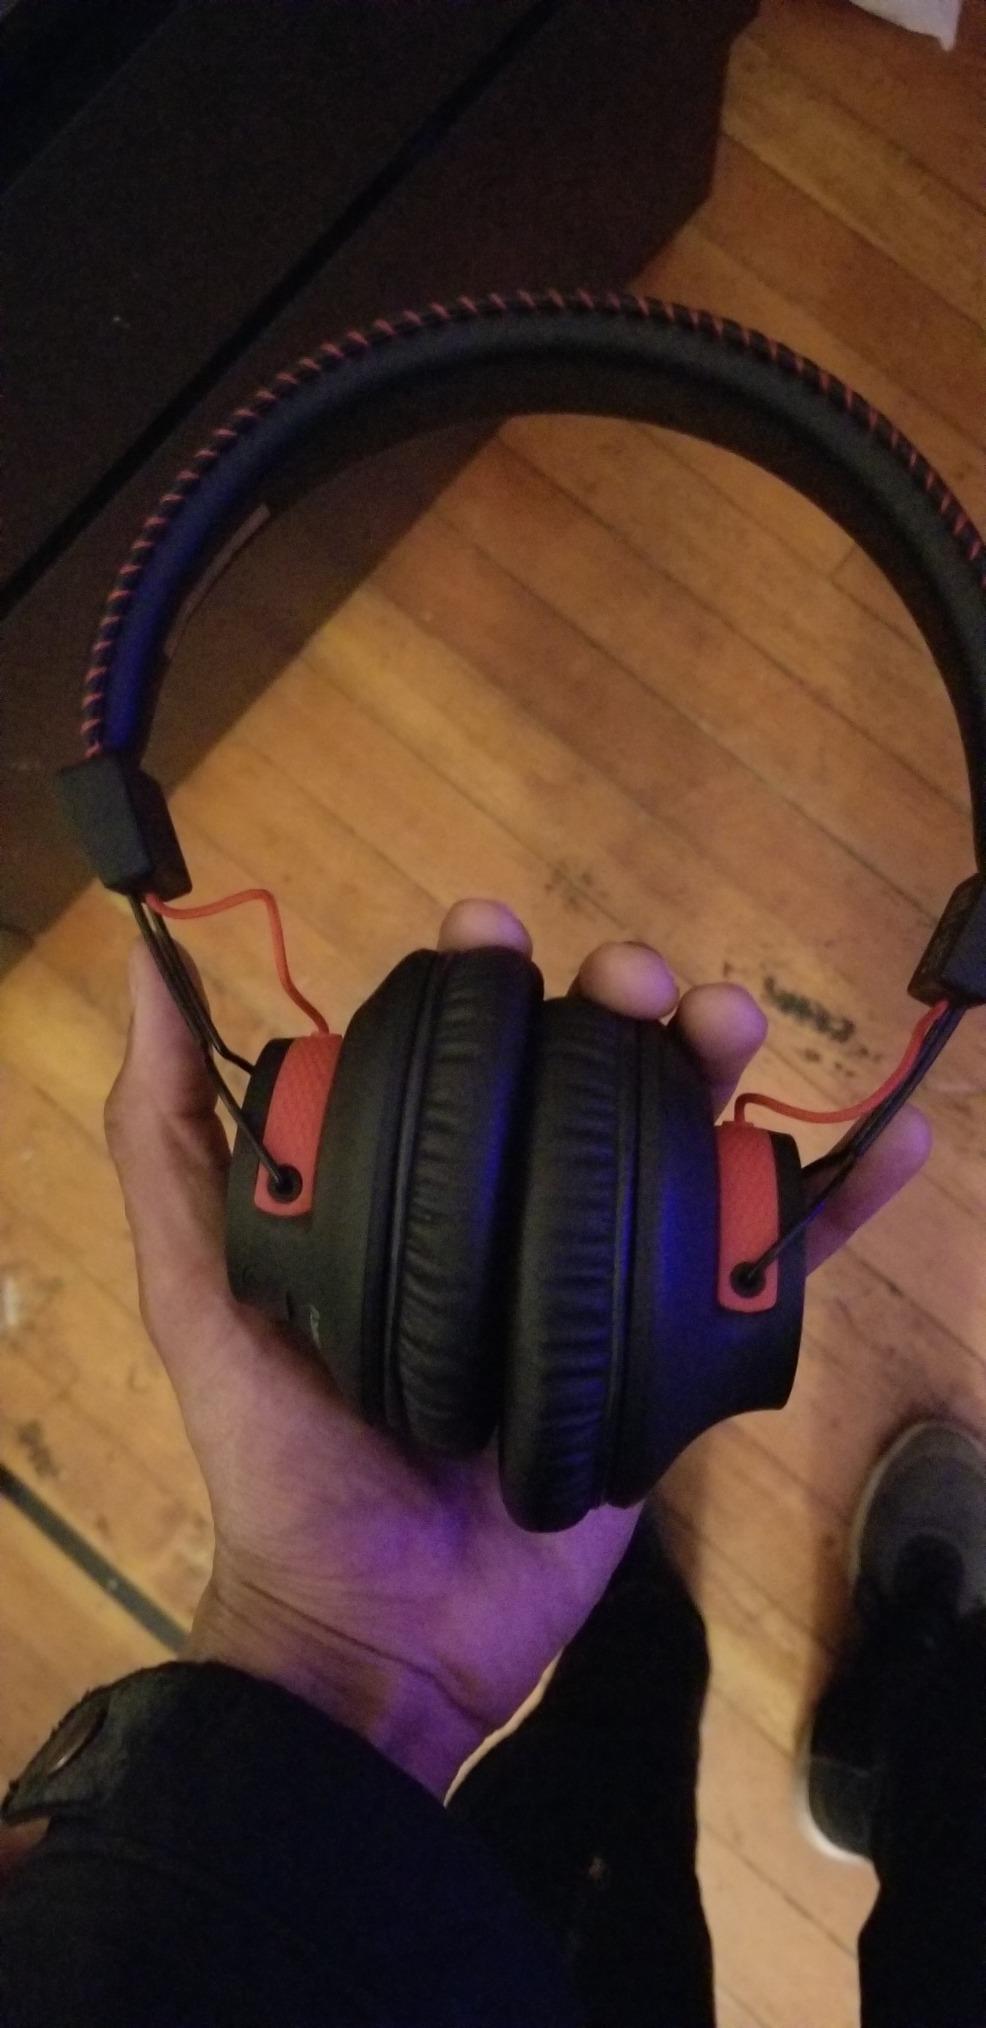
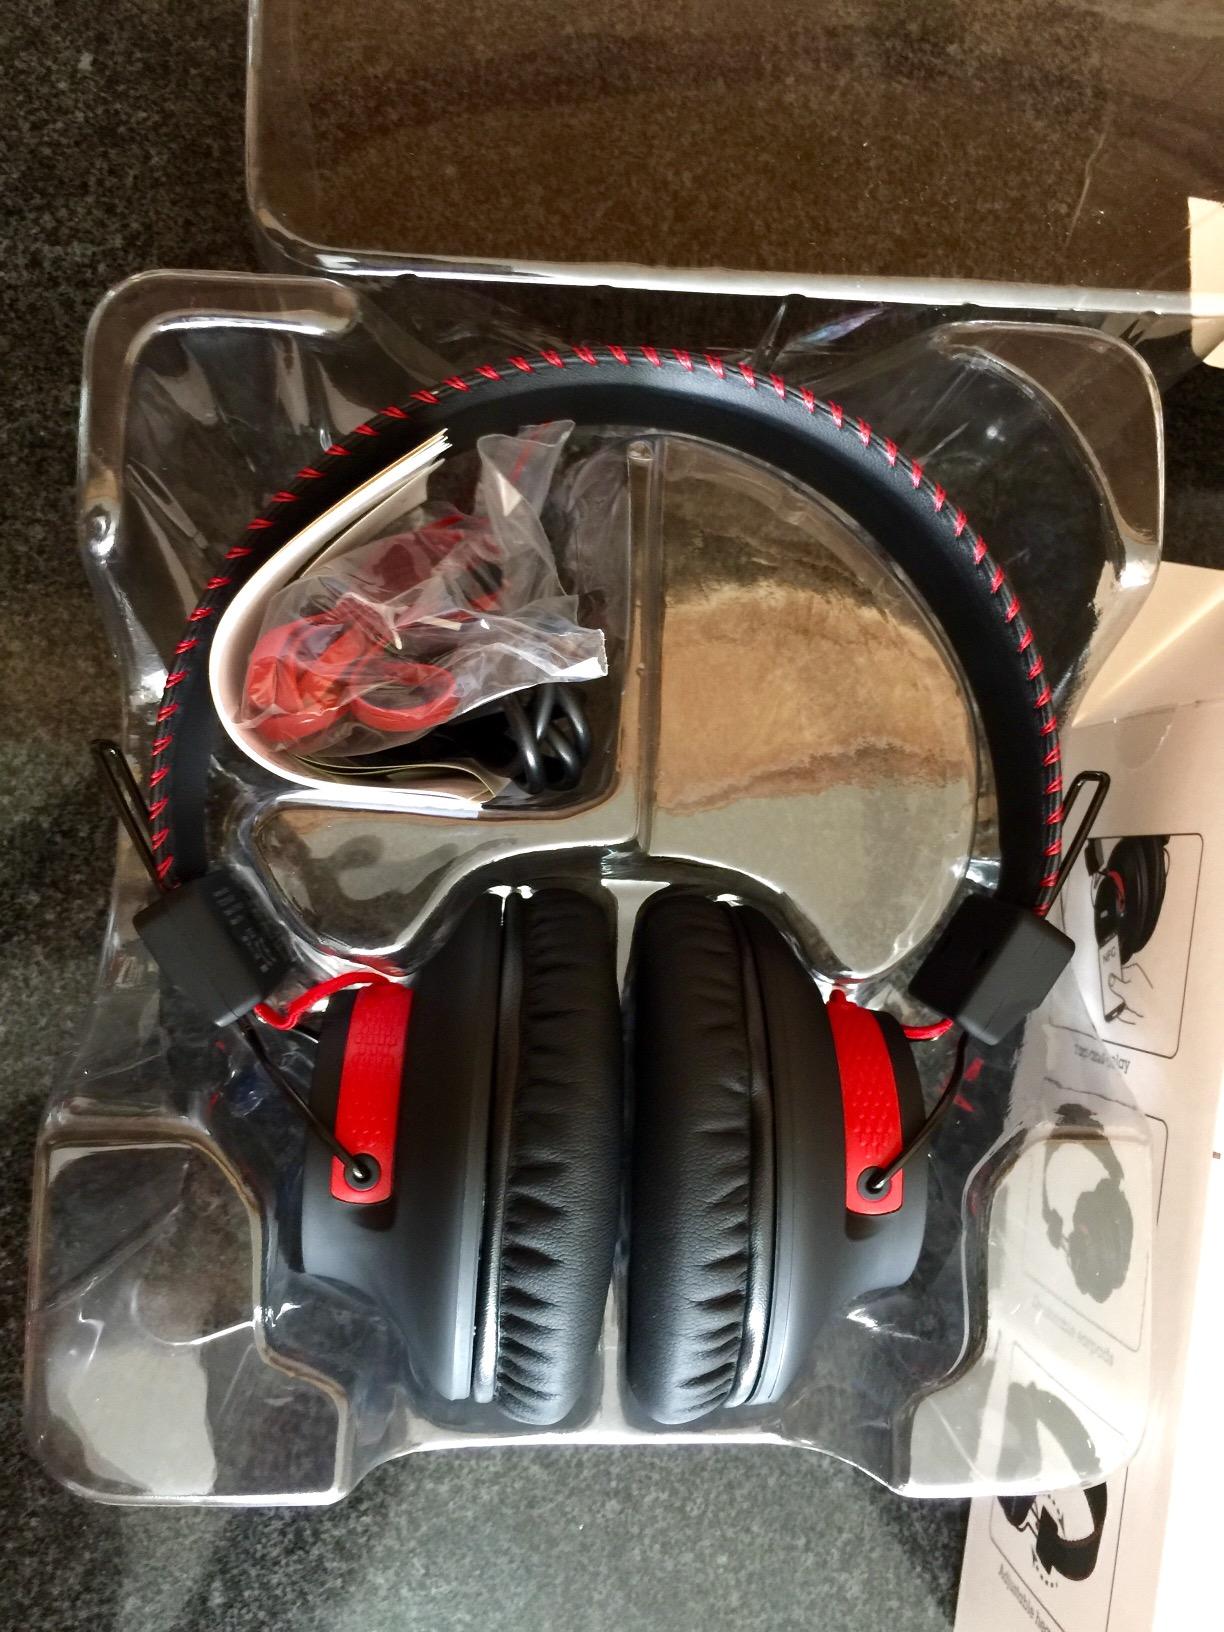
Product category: headphones
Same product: yes